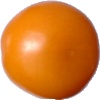
Label: Tomato Yellow 1